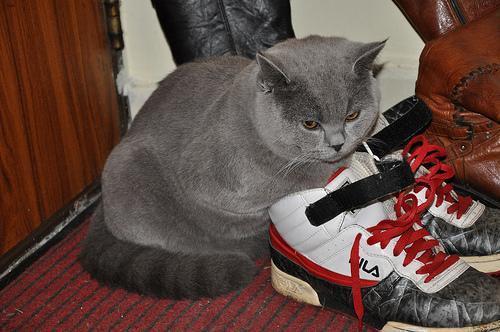
British Shorthair